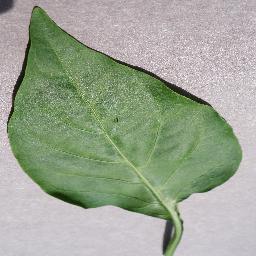
Label: Pepper,_bell___healthy